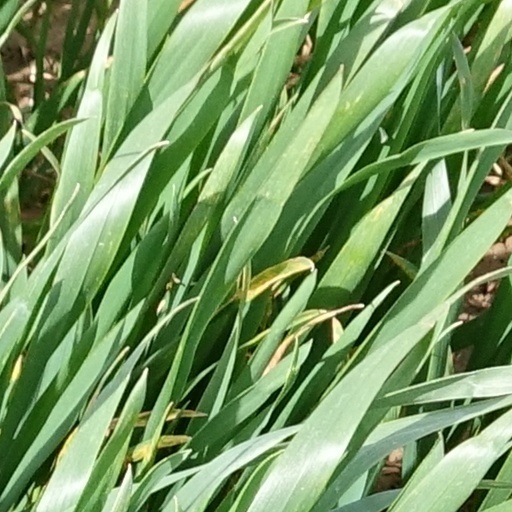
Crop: wheat